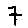
Label: 7